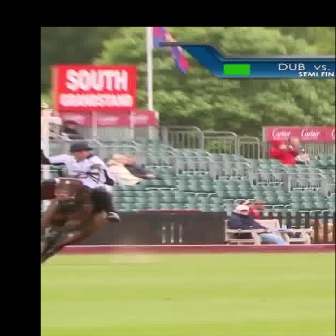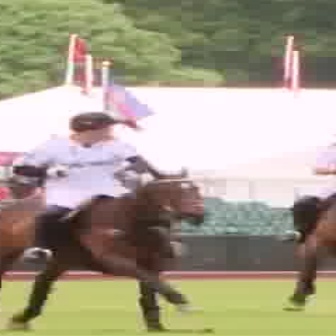
  Please identify the target specified by the bounding box [40,143,120,223] in the first image and locate it in the second image. Return the coordinates in [x_min,y_min,x_max,y_max] format.
Answer: [7,111,159,262]